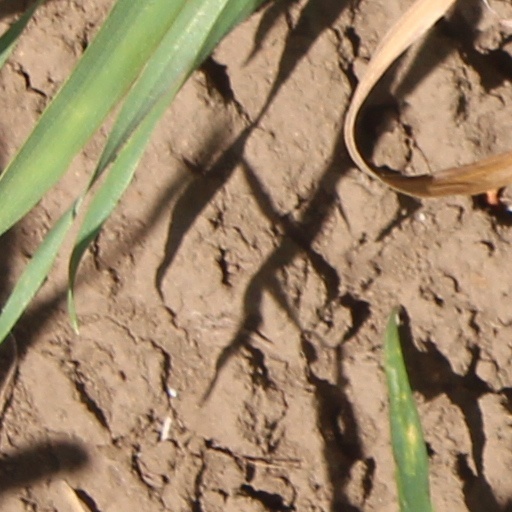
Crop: wheat